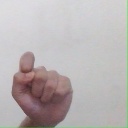
अक्षर: घ